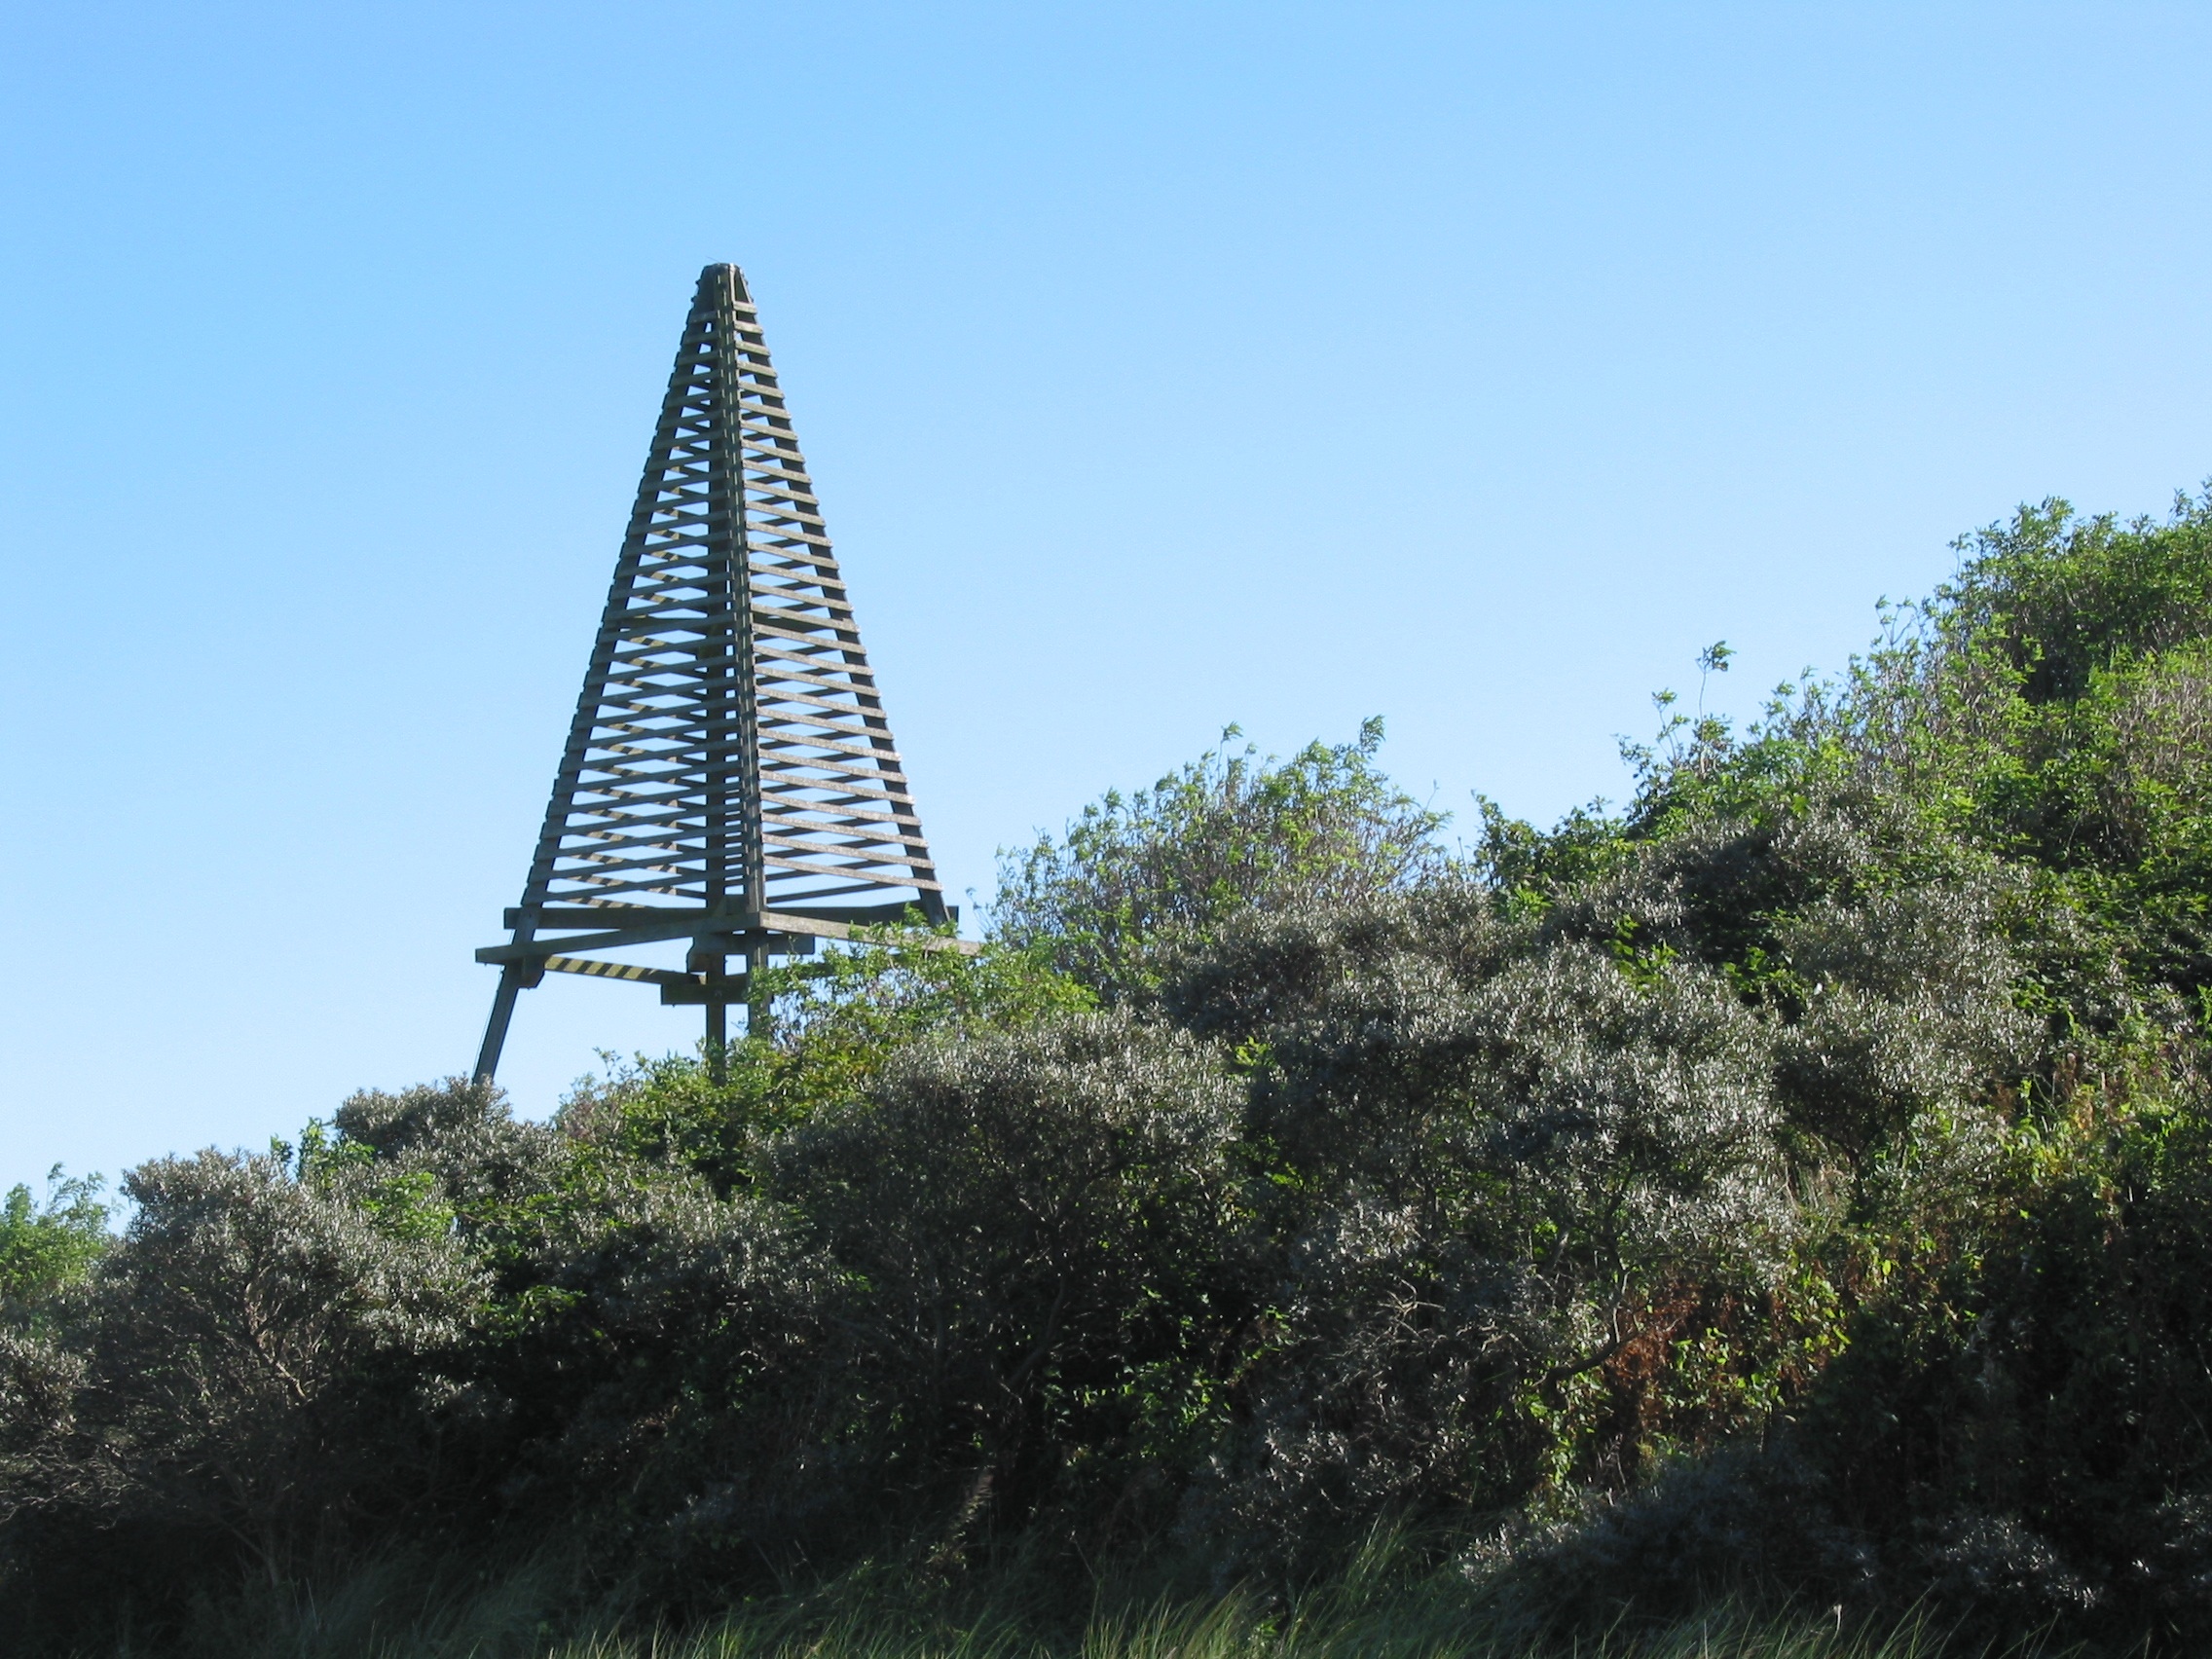
bridge, monument, tower, landmark, beacon, shipping, west frisian islands, west frisian